The Village at Totem Lake

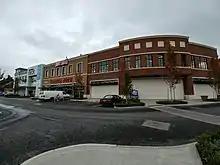
The Village at Totem Lake just prior to 2017 reopening

Developers Diversified Realty (DDR) for $37 million.